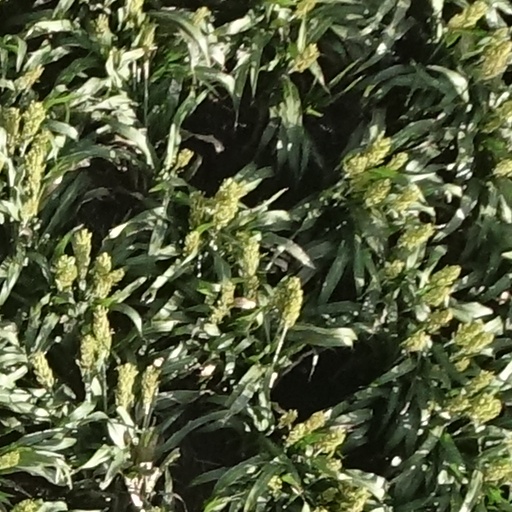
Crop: sorghum